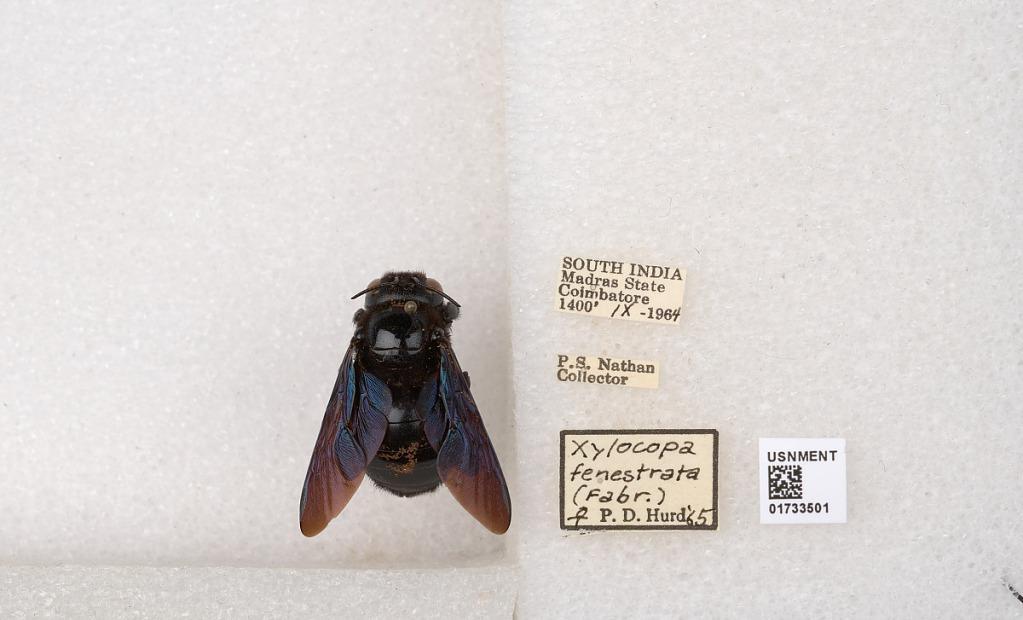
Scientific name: Xylocopa (Ctenoxylocopa) fenestrata (Fabricius)
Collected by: P. Nathan
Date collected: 1964-9-1
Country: India
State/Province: Tamil Nadu
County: Coimbatore
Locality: Coimbatore
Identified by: Hurd, P. D.